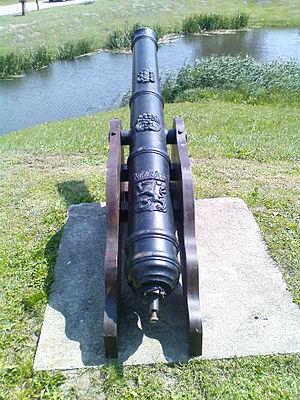
Canon du Château d'Ulrichshusen (Allemagne) Polski: Cannon na Zamku Ulrichshusen (Niemcy) Svenska: Cannon vid Castle Ulrichshusen (Tyskland)
Le château d'Ulrichshusen est un château allemand situé à Ulrichshusen, village appartenant à la commune rurale de Schwinkendorf dans l'arrondissement du Plateau des lacs mecklembourgeois. Ce château Renaissance, construit en 1624, avec ses pignons à gradins typiques est un édifice historique significatif du Mecklembourg.